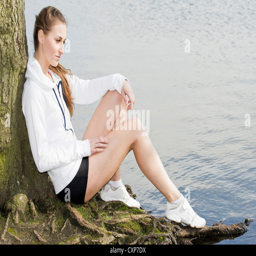
woman thinking outdoors by a lake